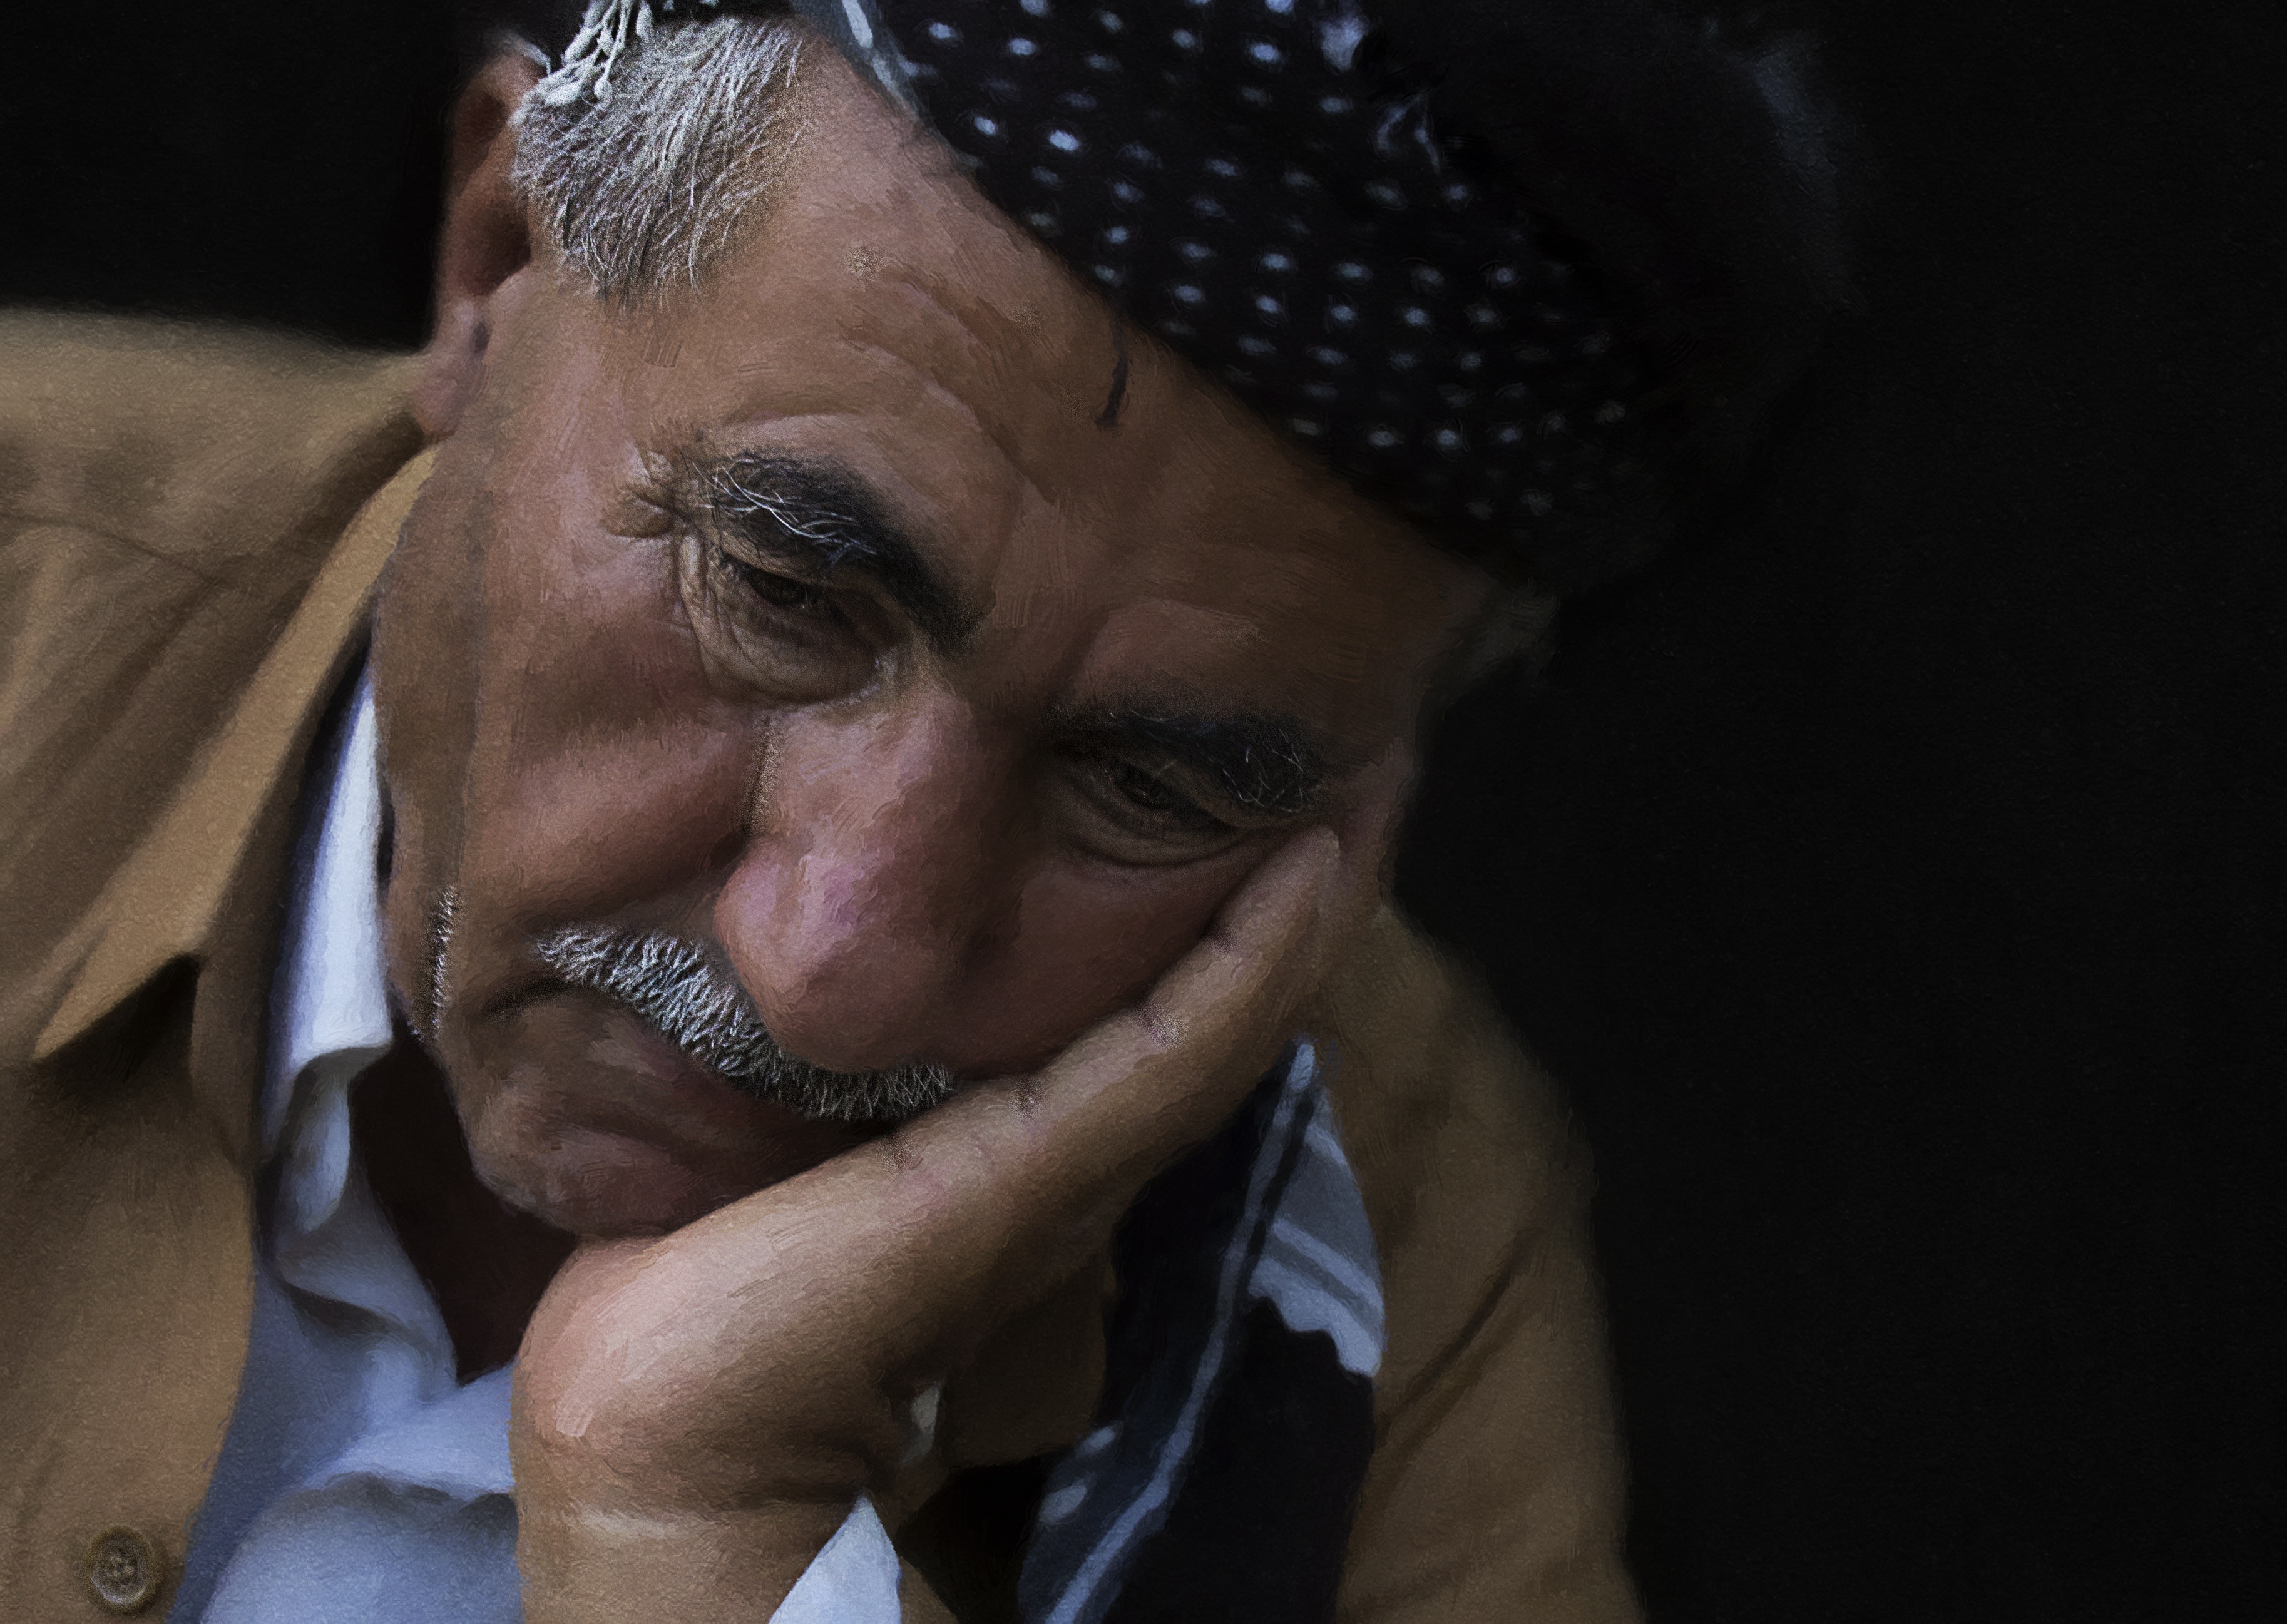
man, person, light, people, male, sadness, portrait, lifestyle, sad, face, one, head, singing, stress, moment, moment of sadness, facial hair